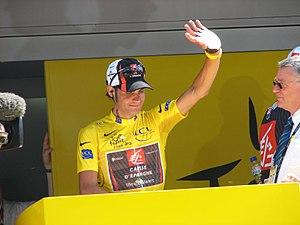
Óscar Pereiro Sío est un coureur cycliste espagnol, professionnel de 2000 à 2010. Spécialisé dans les courses montagneuses, Óscar Pereiro compte 7 victoires dans sa carrière dont un succès final attribué a posteriori sur le Tour de France 2006, après le déclassement de Floyd Landis pour dopage.
Le Tour de France 2006 est la 93ᵉ édition du Tour de France cycliste. Il s'est tenu du 1ᵉʳ juillet au 23 juillet 2006, sur 3 657,1 km. Il a été remporté par l'Espagnol Óscar Pereiro, après déclassement du vainqueur initial Floyd Landis pour dopage.
L'équipe cycliste Movistar est une formation espagnole de cyclisme professionnel sur route, intégrée au ProTour depuis sa création en 2005. Héritée des équipes Reynolds, Banesto et Caisse d'épargne, elles aussi dirigées par José Miguel Echavarri, c'est une des plus anciennes équipes du peloton et l'une des plus titrées, notamment grâce à Pedro Delgado, Miguel Indurain, José María Jiménez, Alex Zülle, Francisco Mancebo ou plus récemment Alejandro Valverde et Nairo Quintana.